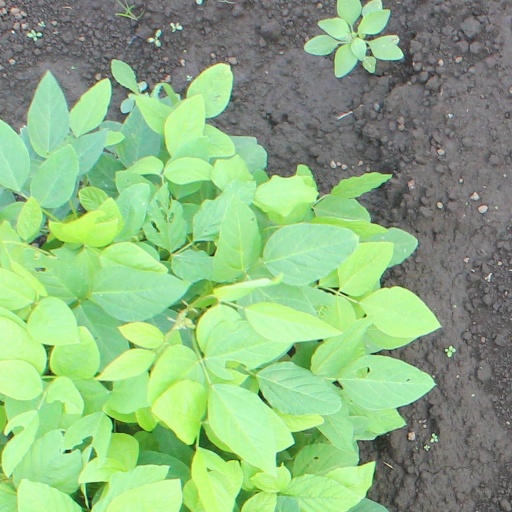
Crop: soybean